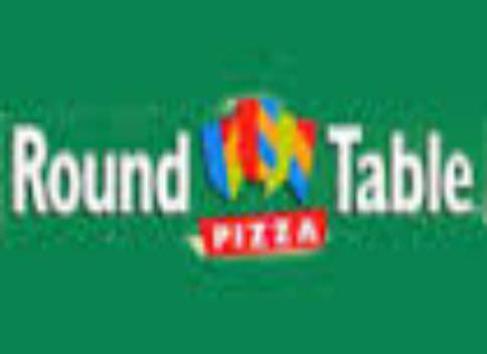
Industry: Food